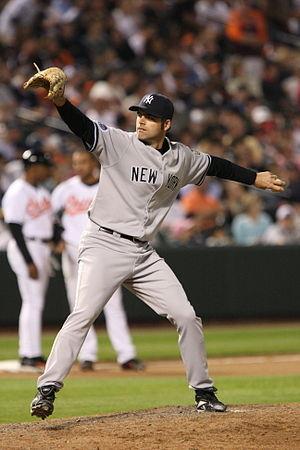
William Henry Traber, Jr., dit Billy Traber, né le 18 septembre 1979 à Torrance aux États-Unis, est un joueur américain de baseball évoluant en Ligue majeure de baseball de 2003 à 2009. Ce lanceur de relève est actuellement agent libre.